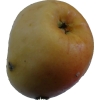
Label: Apple 14